Tom DeLonge

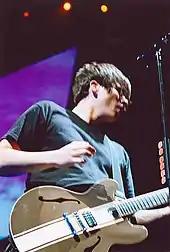
DeLonge performing in 2004 with Blink-182. The group dissolved the next year following internal tension, but reformed in 2009.

Blink-182 regrouped in 2003 to record their fifth studio album, infusing experimentalist elements into their usual pop punk sound, inspired by lifestyle changes (the band members all became fathers before the album was released) and side projects. Blink's eponymous fifth studio album was released in the fall of 2003 through Geffen Records, which absorbed sister label MCA earlier that year. Critics generally complimented the new, more "mature" direction taken for the release and lead singles "Feeling This" and "I Miss You" charted high, with the latter becoming the group's second number one hit on the "Billboard" Modern Rock Tracks chart. Fans were split by the new direction, and tensions within the band—stemming from the grueling schedule and DeLonge's desire to spend more time with his family—started to become evident.